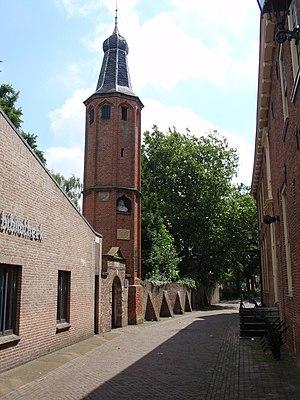
L'université de Harderwijk est le nom d’une ancienne université des Provinces-Unies. Elle fut fondée à Harderwijk en 1648 et fermée en 1811.